Electronics City, Kochi

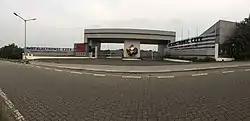
Electronic City entrance

The township is located 17 km from the city centre and 22 km from the International Airport, among an area where a number of other similar developments are being planned. The distance to NH 544 is 5 km.